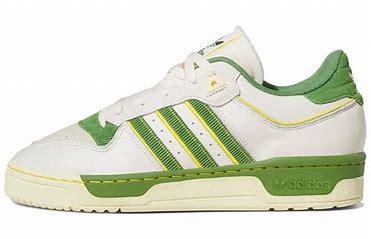
Brand: adidas
Model: Rivalry Skate